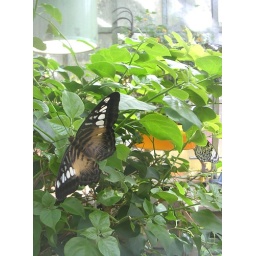
real butterflies in the butterfly house display and exhibition in the bellagio hotel and casino, las vegas